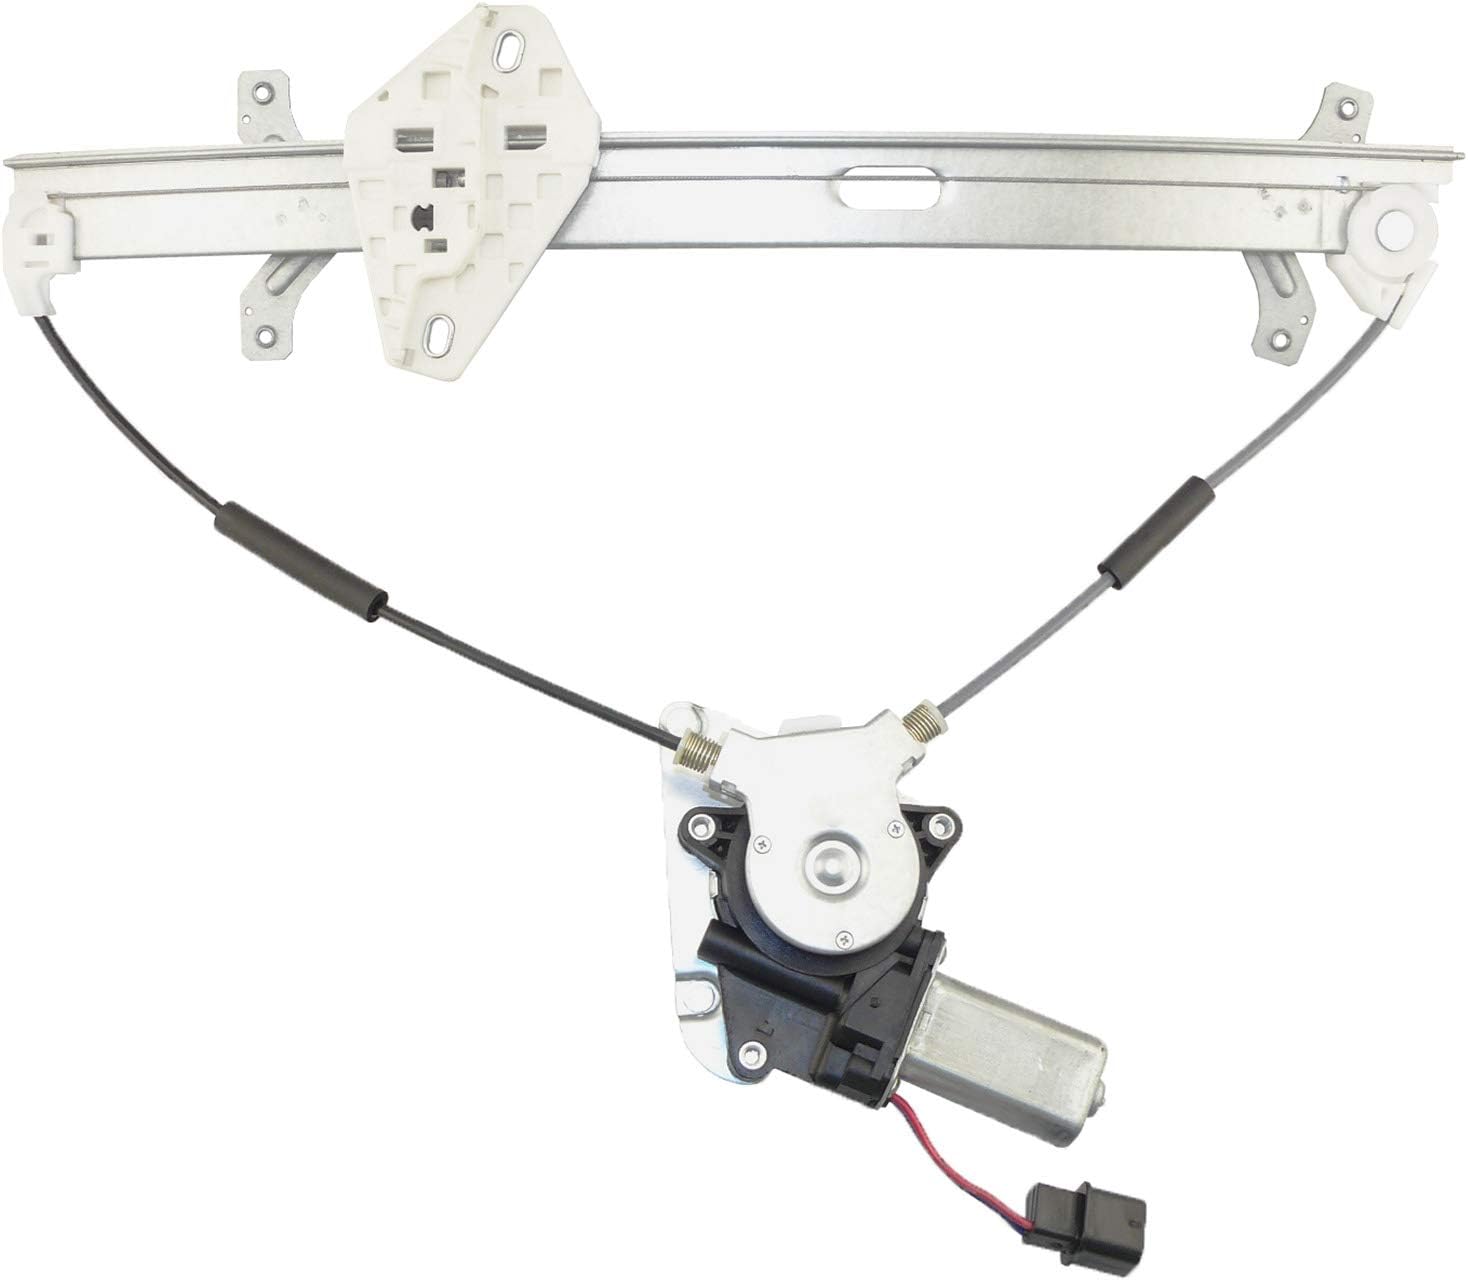
ACDelco Professional 11A184 Front Passenger Side Power Window Regulator with Motor
Category: Automotive
Each ACDelco Professional, premium aftermarket Power Window Motor and Regulator Assembly is a high quality replacement for many vehicles on the road today. Sound and speed performance is equivalent to or better than original equipment. The motor circuit breaker prevents overheating if faulty switches are present. Cable life is extended by using rollers instead of slides. This premium aftermarket replacement power window motor and regulator assembly is manufactured to meet your expectations for fit, form, and function.
Features: Each part is designed for a specific vehicle application, providing the exact fit and look as the original equipment for GM and non-GM applications | Motor circuit breaker prevents overheating if faulty switches are present | Sound and speed performance is equivalent to or better than original equipment | Cable life is extended by using rollers instead of slides | Each part is designed for a specific vehicle application, providing the exact fit and look as the original equipment for GM and non-GM applications | Motor circuit breaker prevents overheating if faulty switches are present | Sound and speed performance is equivalent to or better than original equipment | Cable life is extended by using rollers instead of slides